Achlada

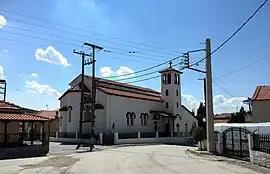

Achlada (before 1926: Κρουσοράτη – "Krousorati"; , "Krushoradi", Macedonian: , "Krušoradi") is a village in the Florina regional unit, Western Macedonia, Greece.